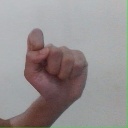
अक्षर: घ